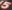
Number: 5